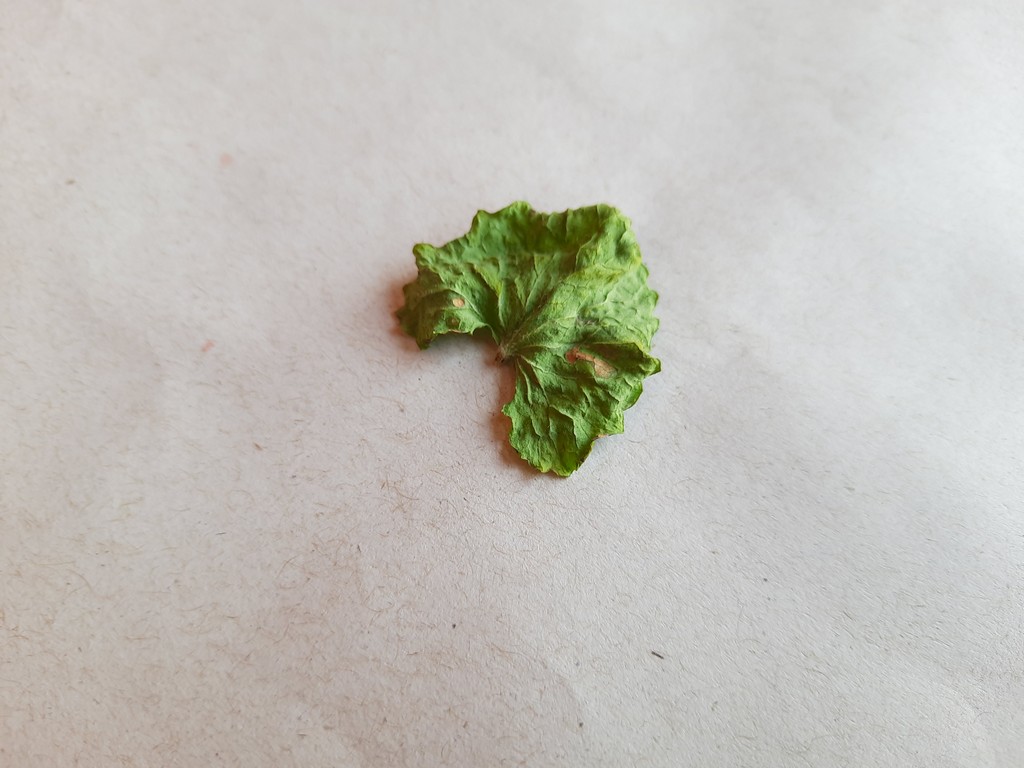
Label: Dried